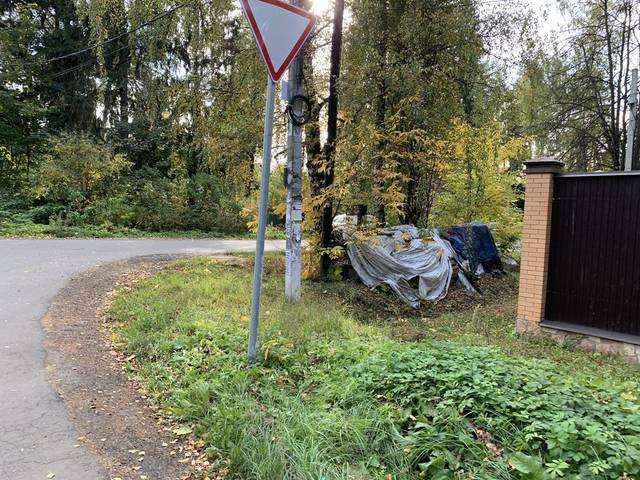
Region: Russia
Coordinates: 55.985, 37.831